Primavera Sound

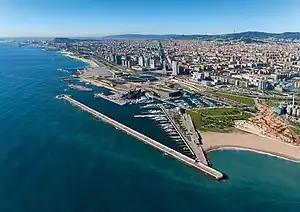

In 2005, the festival relocated from the Poble Espanyol to the Parc del Fòrum by the Mediterranean Sea, a site seven times larger. Headliners included New Order, Iggy Pop’s Stooges live comeback, Sonic Youth and Steve Earle, with Gang of Four, Mercury Rev, The Human League, Arcade Fire and Tortoise directly underneath. The Auditori debuted this year, where artists such as Antony & The Johnsons, Vic Chesnutt and Tortoise held indoor performances. The new venue allowed the festival to increase from four to seven stages, and co-director Albert Guijarro said that the Fòrum was the "ideal place to be able to grow in the future".